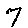
Label: 7